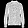
Label: Shirt